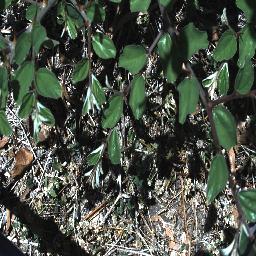
Label: chinee_apple